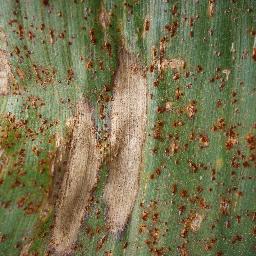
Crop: corn
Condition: (maize)_northern_blight